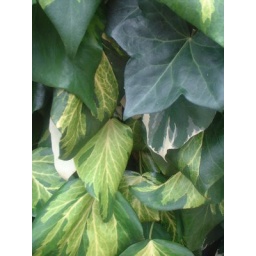
ivy on wall near Michiel's parent's home